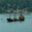
Label: ship